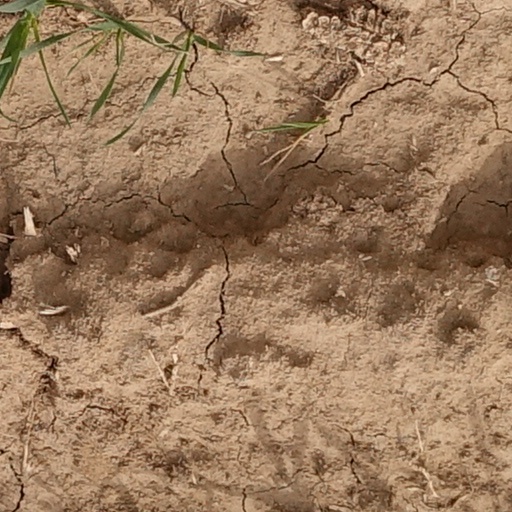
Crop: wheat